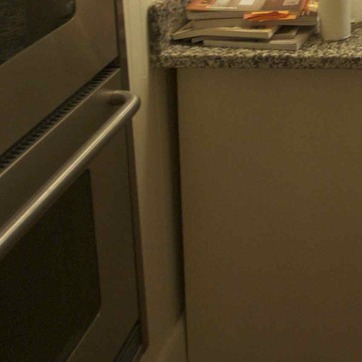
Material: painted